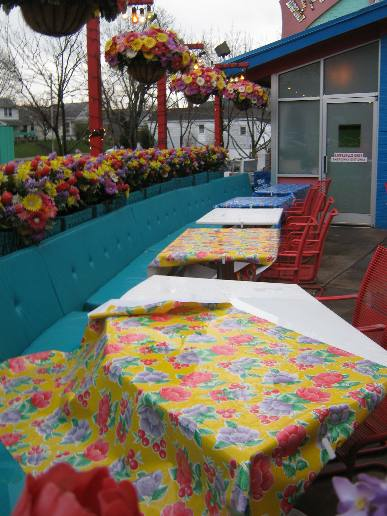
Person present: No